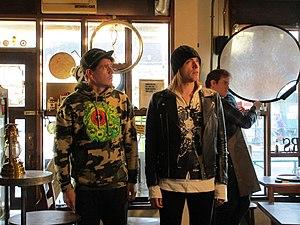
The Benza est une série télévisée japonaise diffusée sur Amazon Prime Video depuis avril 2019 aux États-Unis, en Angleterre et au Japon, puis en juillet 2019 en Allemagne. Elle est à présent disponible en France depuis mai 2020.